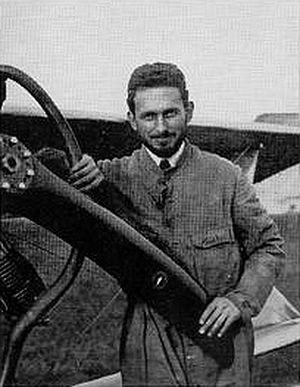
Alfred de Pischof (1882–1922), pionnier de l'aviation
Alfred de Pischof est un ingénieur, pionnier de l'aviation à la triple nationalité.